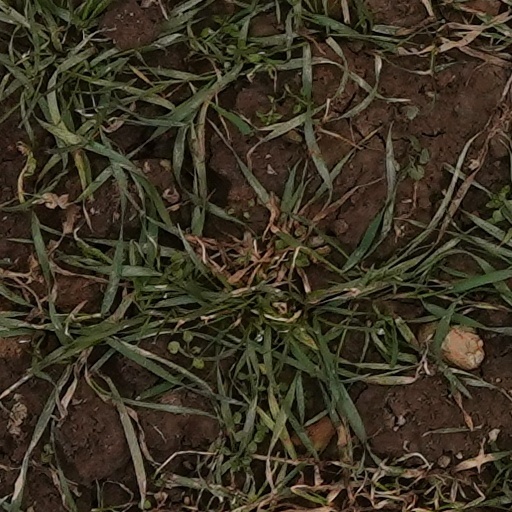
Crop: wheat